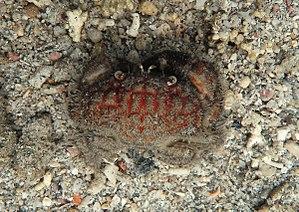
Actaeodes hirsutissimus à la Réunion.
Actaeodes est un genre de crabes de la famille des Xanthidae.
L'île de La Réunion est un département d'outre-mer français situé dans le sud-ouest de l'océan Indien.